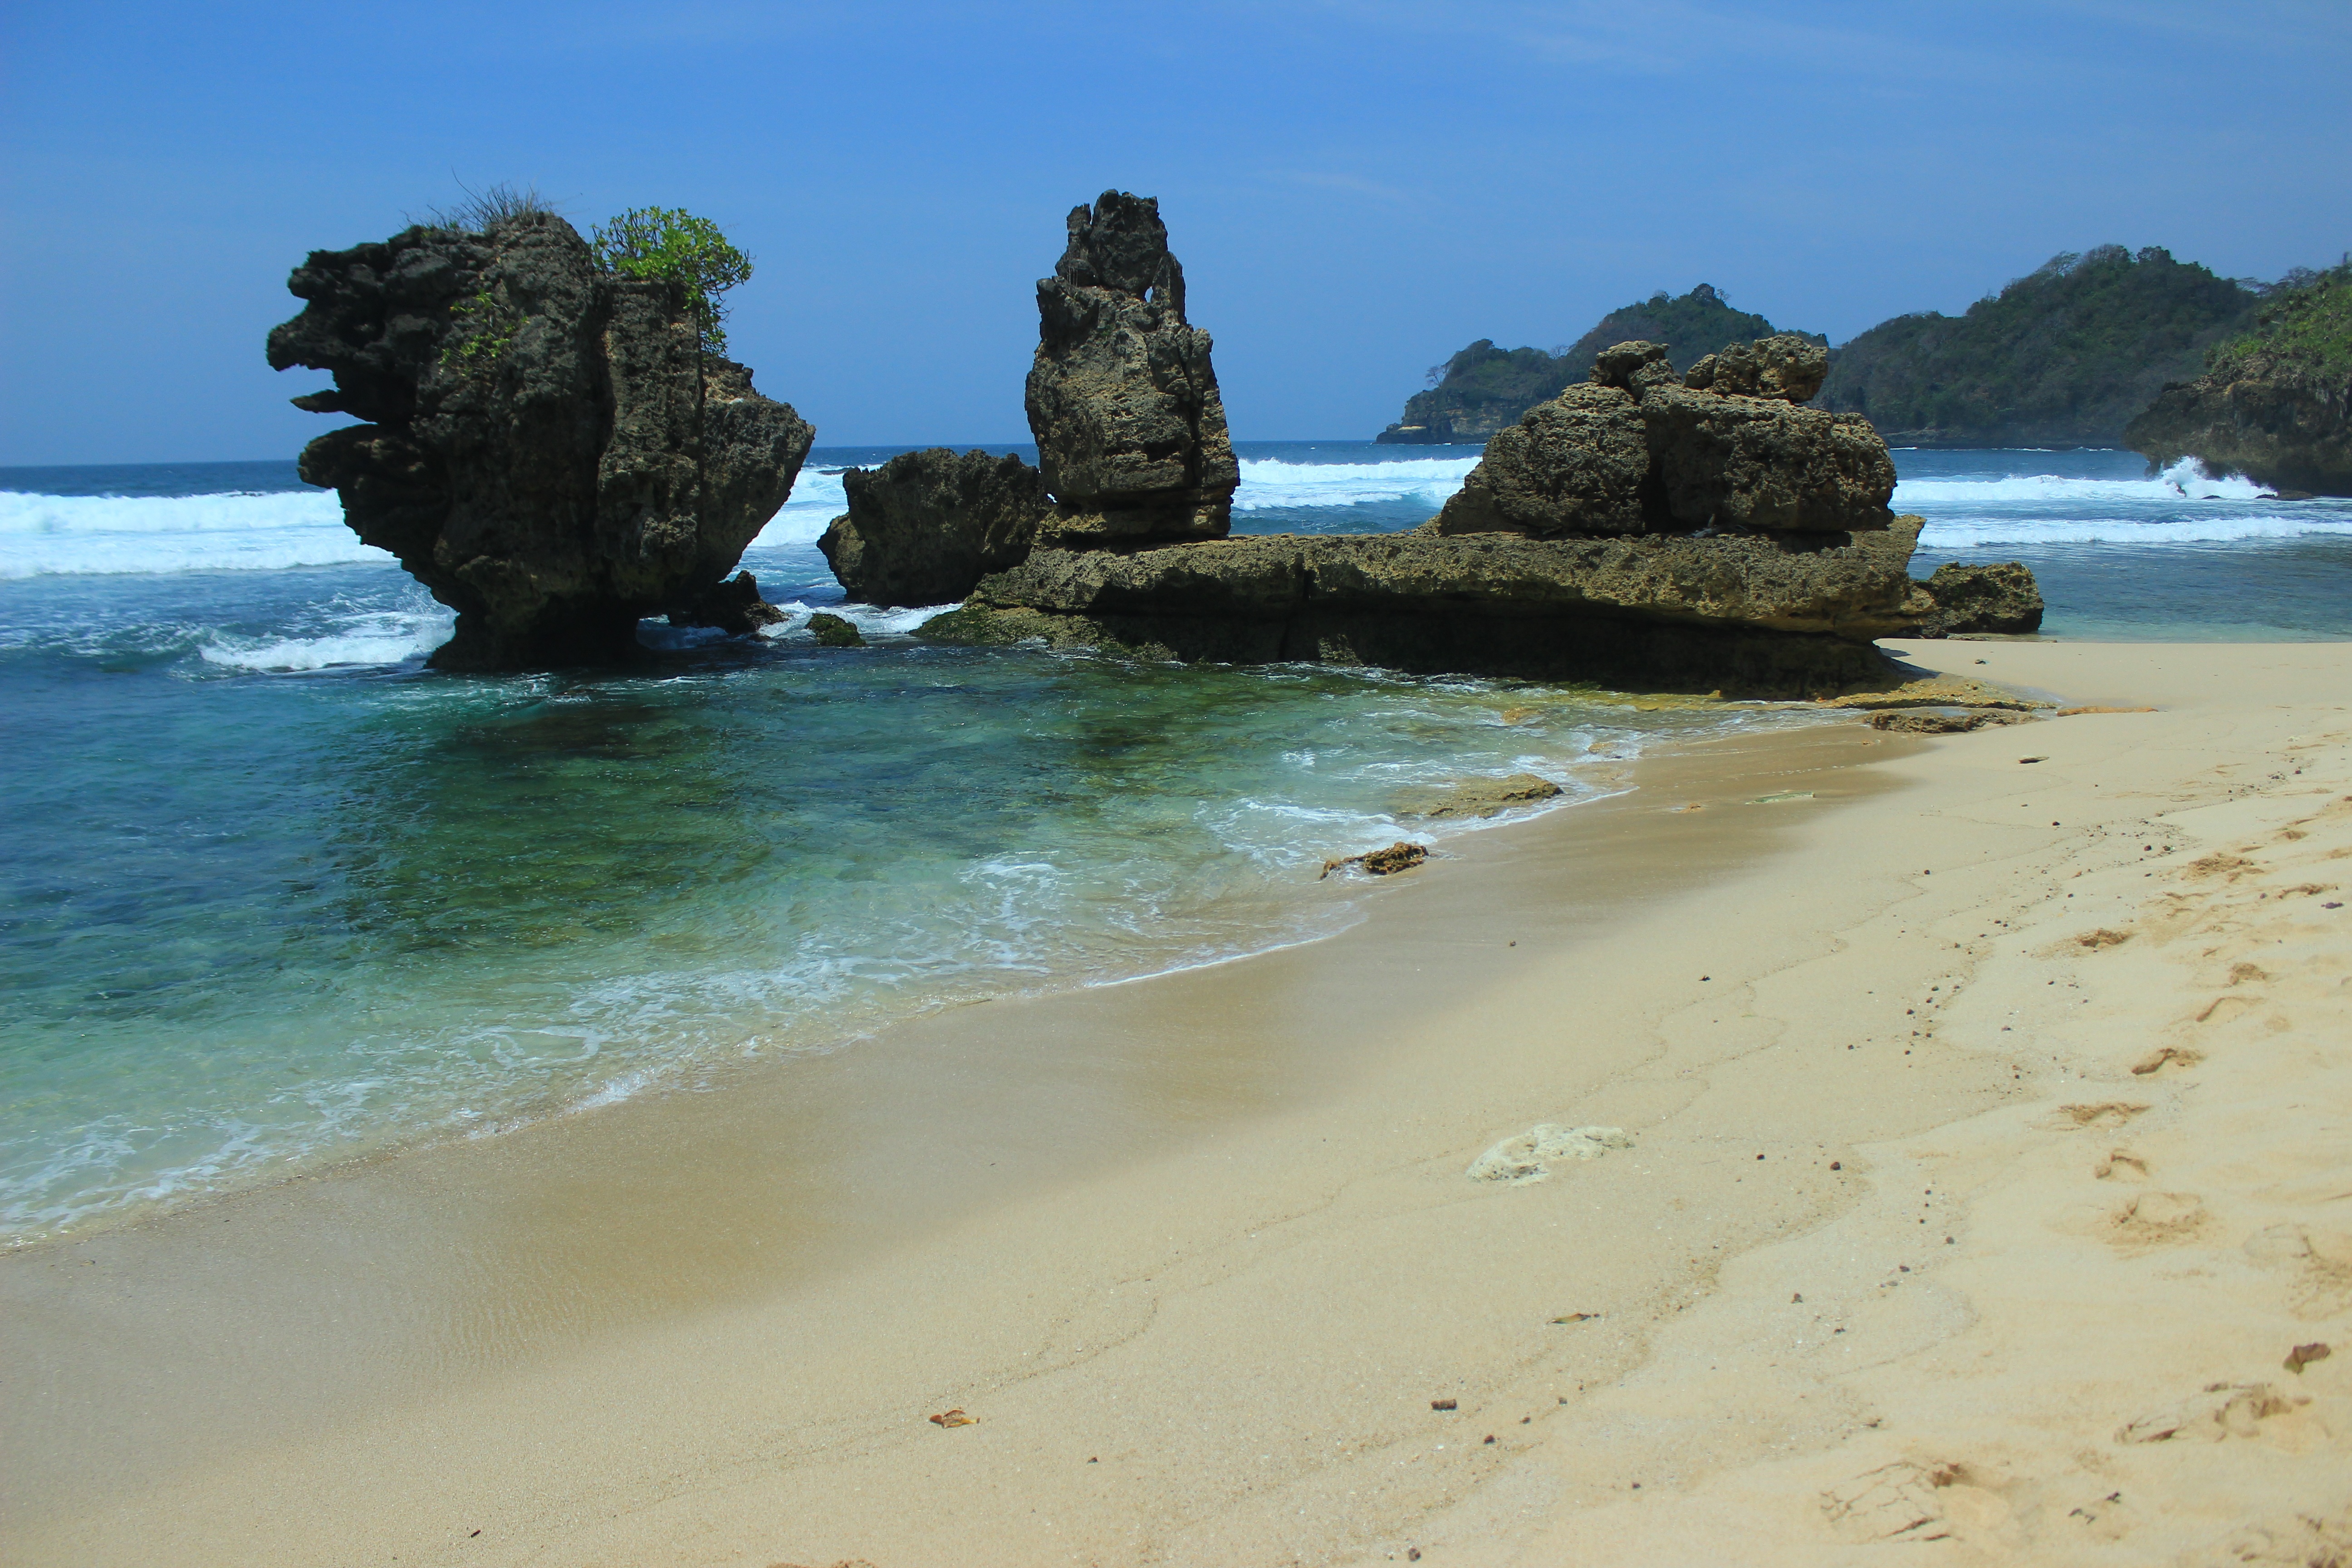
beach, sea, coast, sand, rock, ocean, shore, wave, vacation, coastline, cliff, cove, paradise, seascape, bay, island, terrain, material, body of water, cape, islet, landform, wind wave